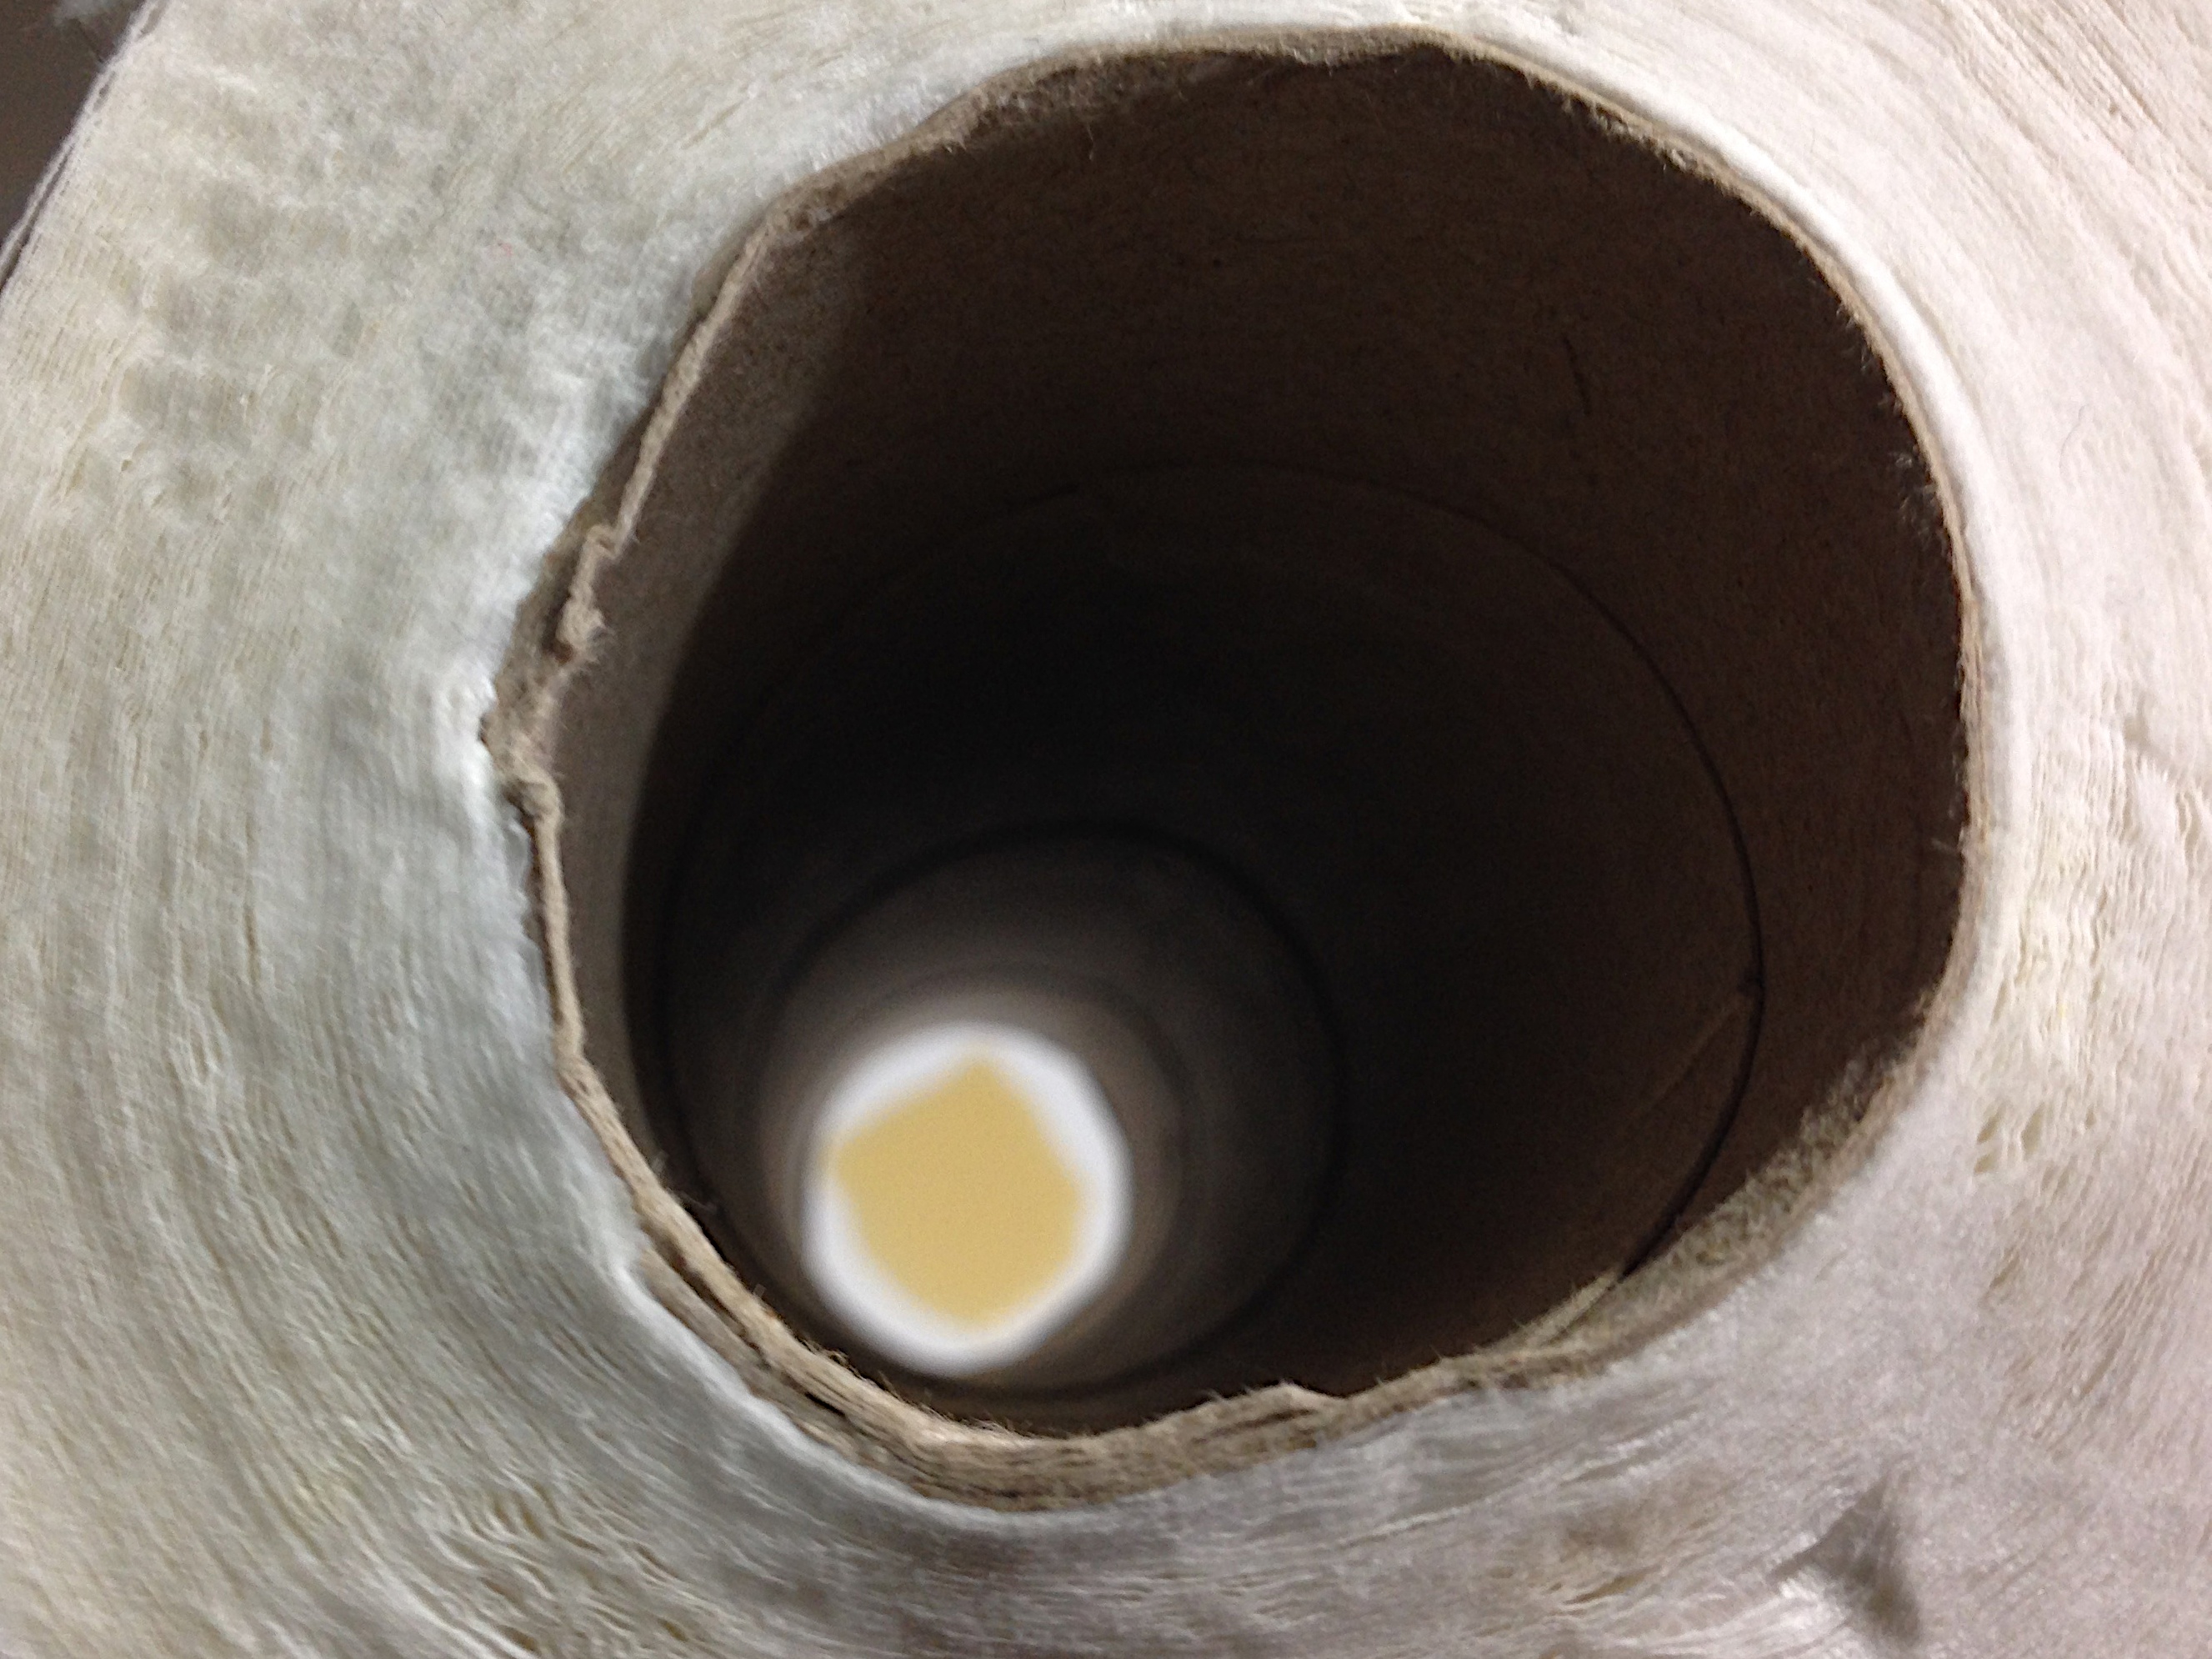
wood, wheel, material, circle, close up, man made object